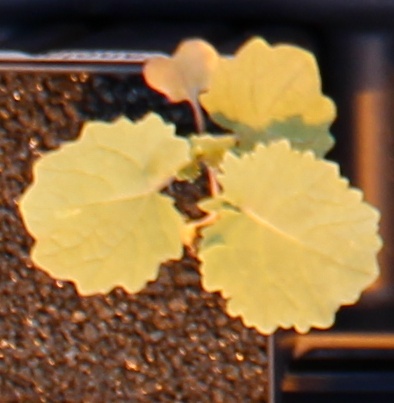
Label: Canola